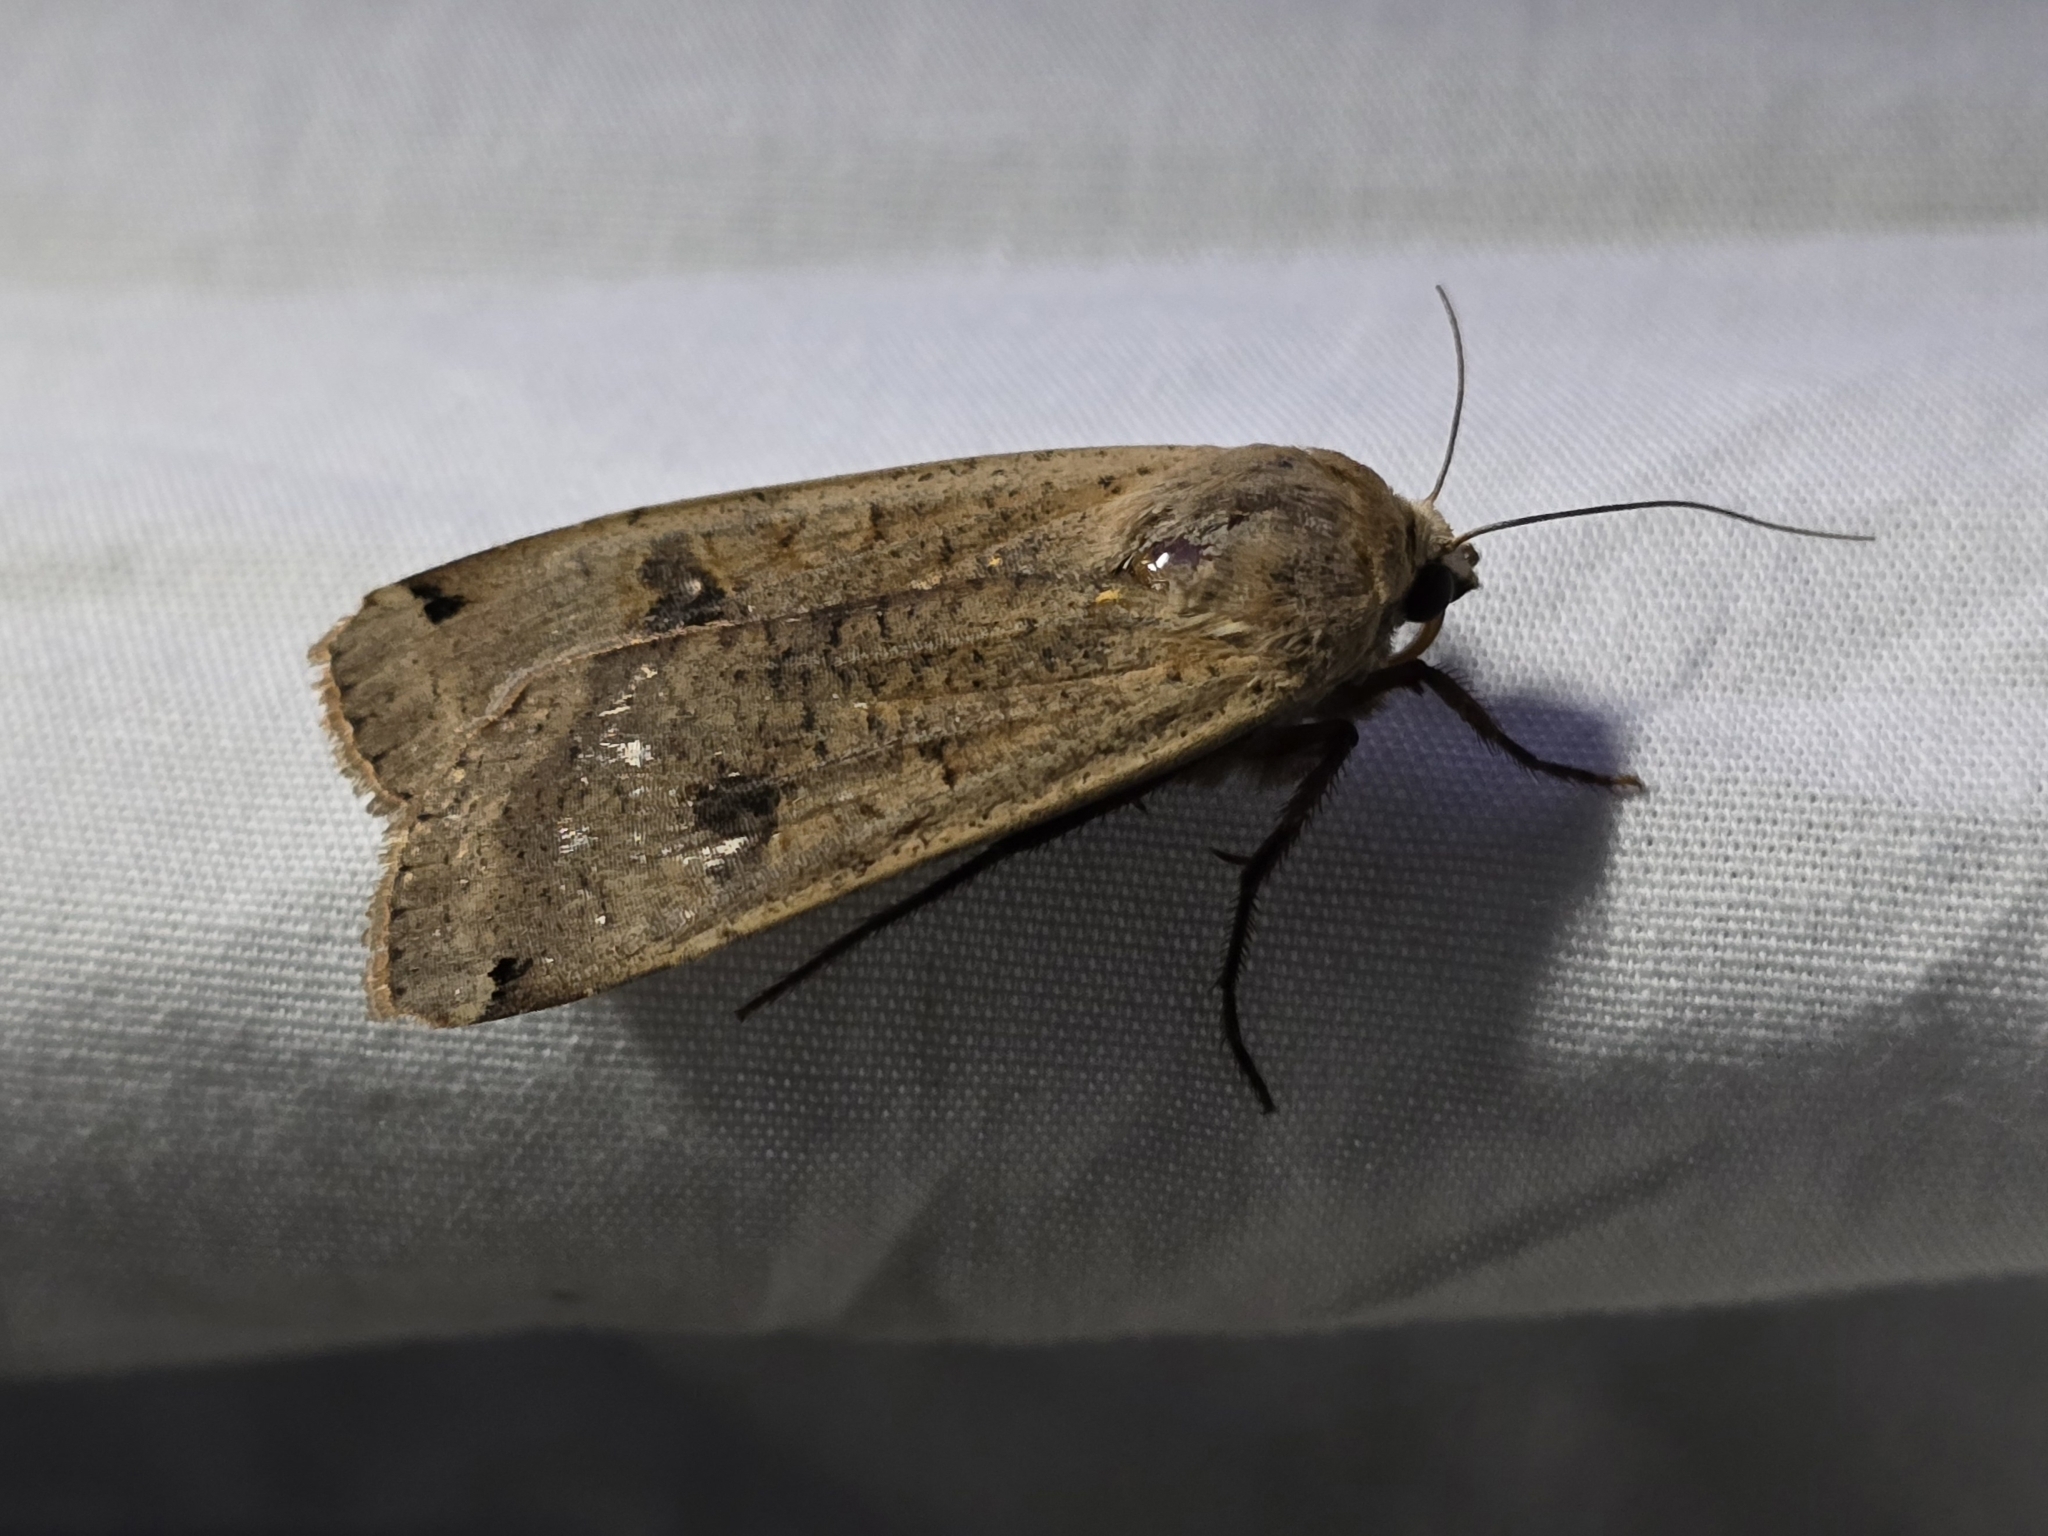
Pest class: cutworms